Alfred Russel Wallace

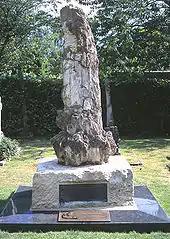
photograph of Wallace's grave

In 1862, Wallace returned to Britain, where he moved in with his sister Fanny Sims and her husband Thomas. While recovering from his travels, Wallace organised his collections and gave numerous lectures about his adventures and discoveries to scientific societies such as the Zoological Society of London. Later that year, he visited Darwin at Down House, and became friendly with both Lyell and the philosopher Herbert Spencer. During the 1860s, Wallace wrote papers and gave lectures defending natural selection. He corresponded with Darwin about topics including sexual selection, warning coloration, and the possible effect of natural selection on hybridisation and the divergence of species. In 1865, he began investigating spiritualism.